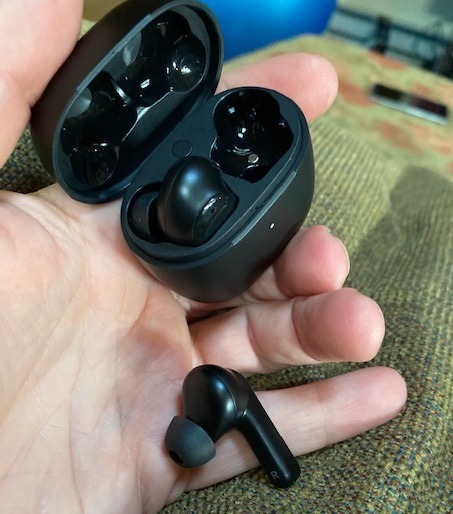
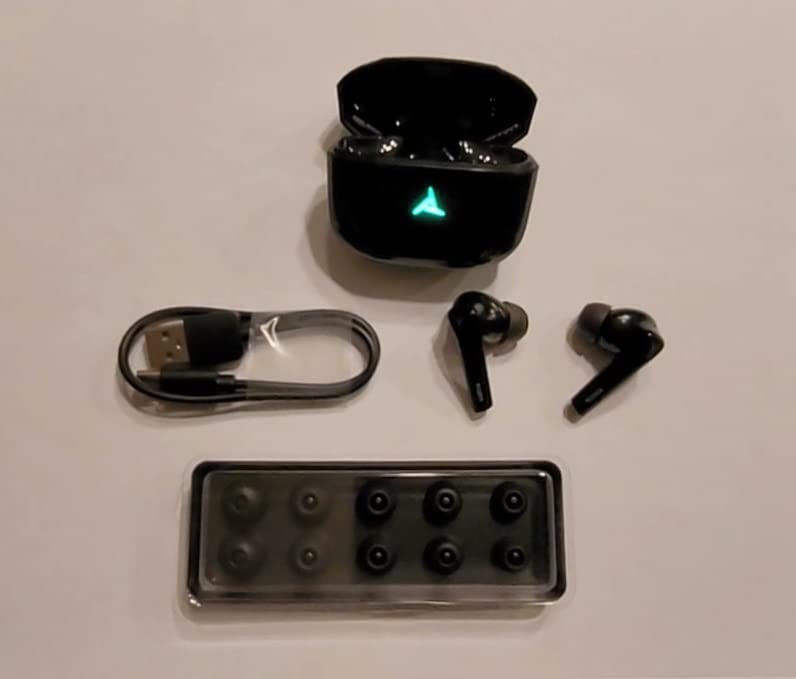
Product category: earbuds
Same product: no